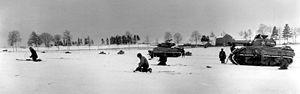
15 janvier :